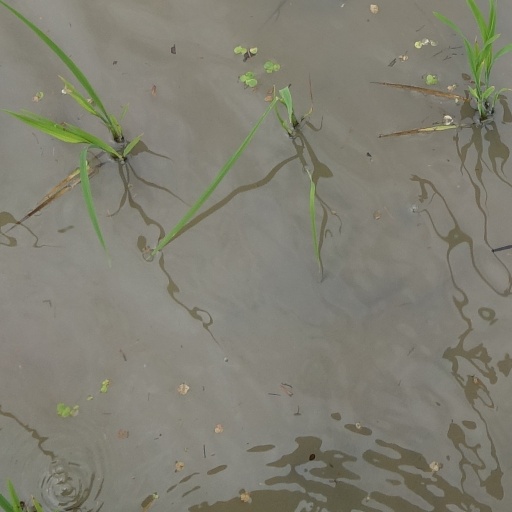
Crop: rice